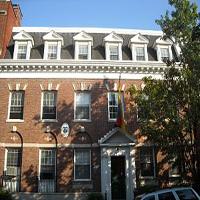
Weather: sun or clear